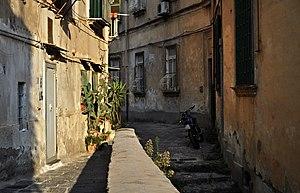
Les escaliers de Naples sont plus de 200 et sont des systèmes urbains complexes qui relient divers secteurs de la ville. L'histoire de ces escaliers est principalement due à des expansions en dehors des murs du XVIIe siècle.